Turkmen alphabet

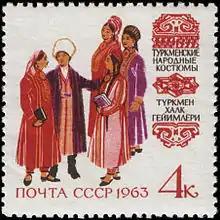
Soviet stamp showing Turkmen costume (1963); the middle text is Turkmen Cyrillic, "Türkmen halk geýimleri" in Latin orthography

The Turkmen alphabet refers to variants of the Latin alphabet, Cyrillic alphabet, or Arabic alphabet used for writing of the Turkmen language.